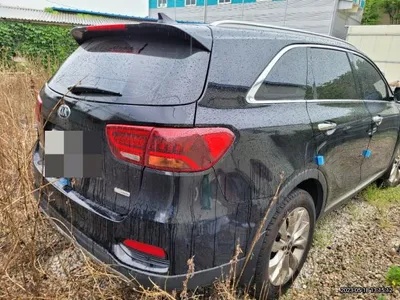
2018 Kia Sorento 404KMKNAPS81BBJA4 VIN:404KMKNAPS81BBJA4 LotId:578439
Brand: KIA
Vehicle Details table { border-collapse: collapse; width: 100%; } th, td { border: 1px solid #dddddd; text-align: left; padding: 8px; } th { background-color: #f2f2f2; } Lot Information Fuel diesel Mileage 60000 Engine capacity Lot id 578439 VIN 404KMKNAPS81BBJA4
Category: Vehicles & Parts > Vehicles > Motor Vehicles > Cars, Trucks & Vans